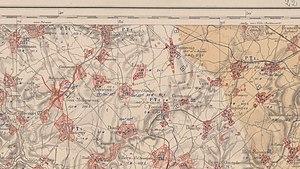
Carte des régions dévastées
Lanchy est une commune française située dans le département de l'Aisne, en région Hauts-de-France.